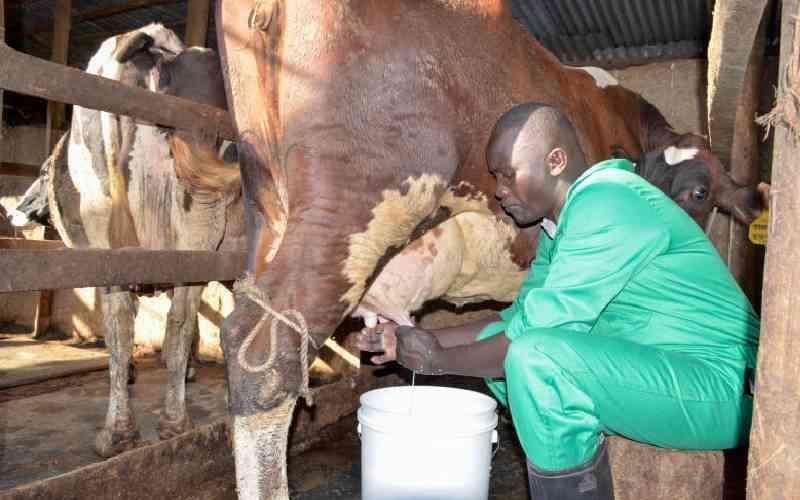
Mtu ameketi ndani ya zizi la ng'ombe. Ng'ombe imefungwa miguu naye amechukua ndoo. Anakamua maziwa. Ni kwa ajili ya biashara ya kupeleka maziwa kwenye soko la maziwa.